Tangra Blues

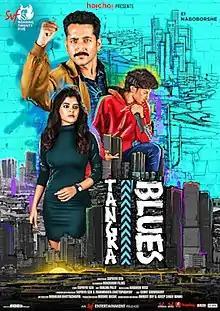
Official release poster

Tangra Blues is a 2021 Indian Bengali language musical-thriller film directed by Supriyo Sen for producers Shree Venkatesh Films. Starring Parambrata Chatterjee and Madhumita Sarcar, the film revolves around music-maker Joyee (Madhumita Sarcar) and a music band leader Sanjib Mondal (Parambrata Chatterjee). It was released on 15 April 2021, coinciding with Bangla Noboborsho.